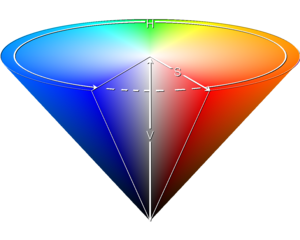
Le modèle TSV pour Teinte Saturation Valeur, est un système de gestion des couleurs en informatique.